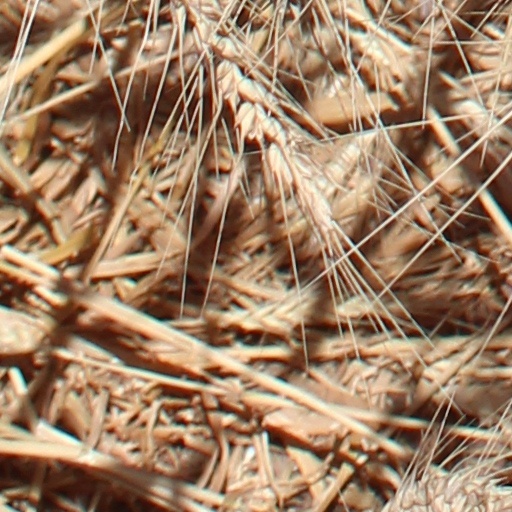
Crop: wheat